Sir Charles Asgill, 1st Baronet

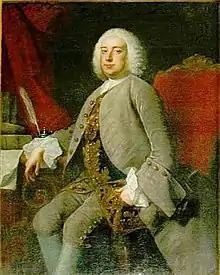
Portrait of Asgill c.1760

Sir Charles Asgill, 1st Baronet (17 March 1714 – 15 September 1788) merchant banker, was the third son of Henry Asgill, silkman, of St Clement Danes, Middlesex and was educated at Westminster School.